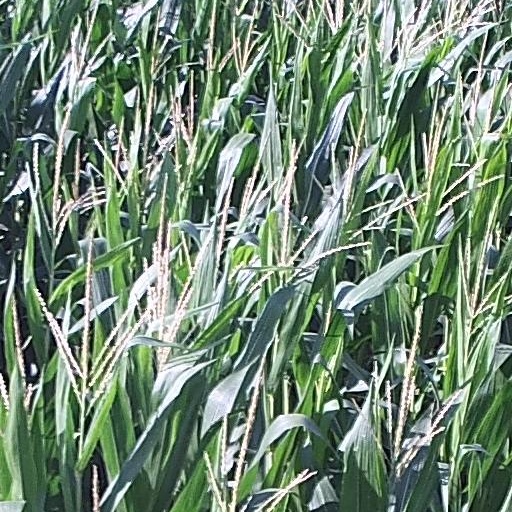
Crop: maize; corn